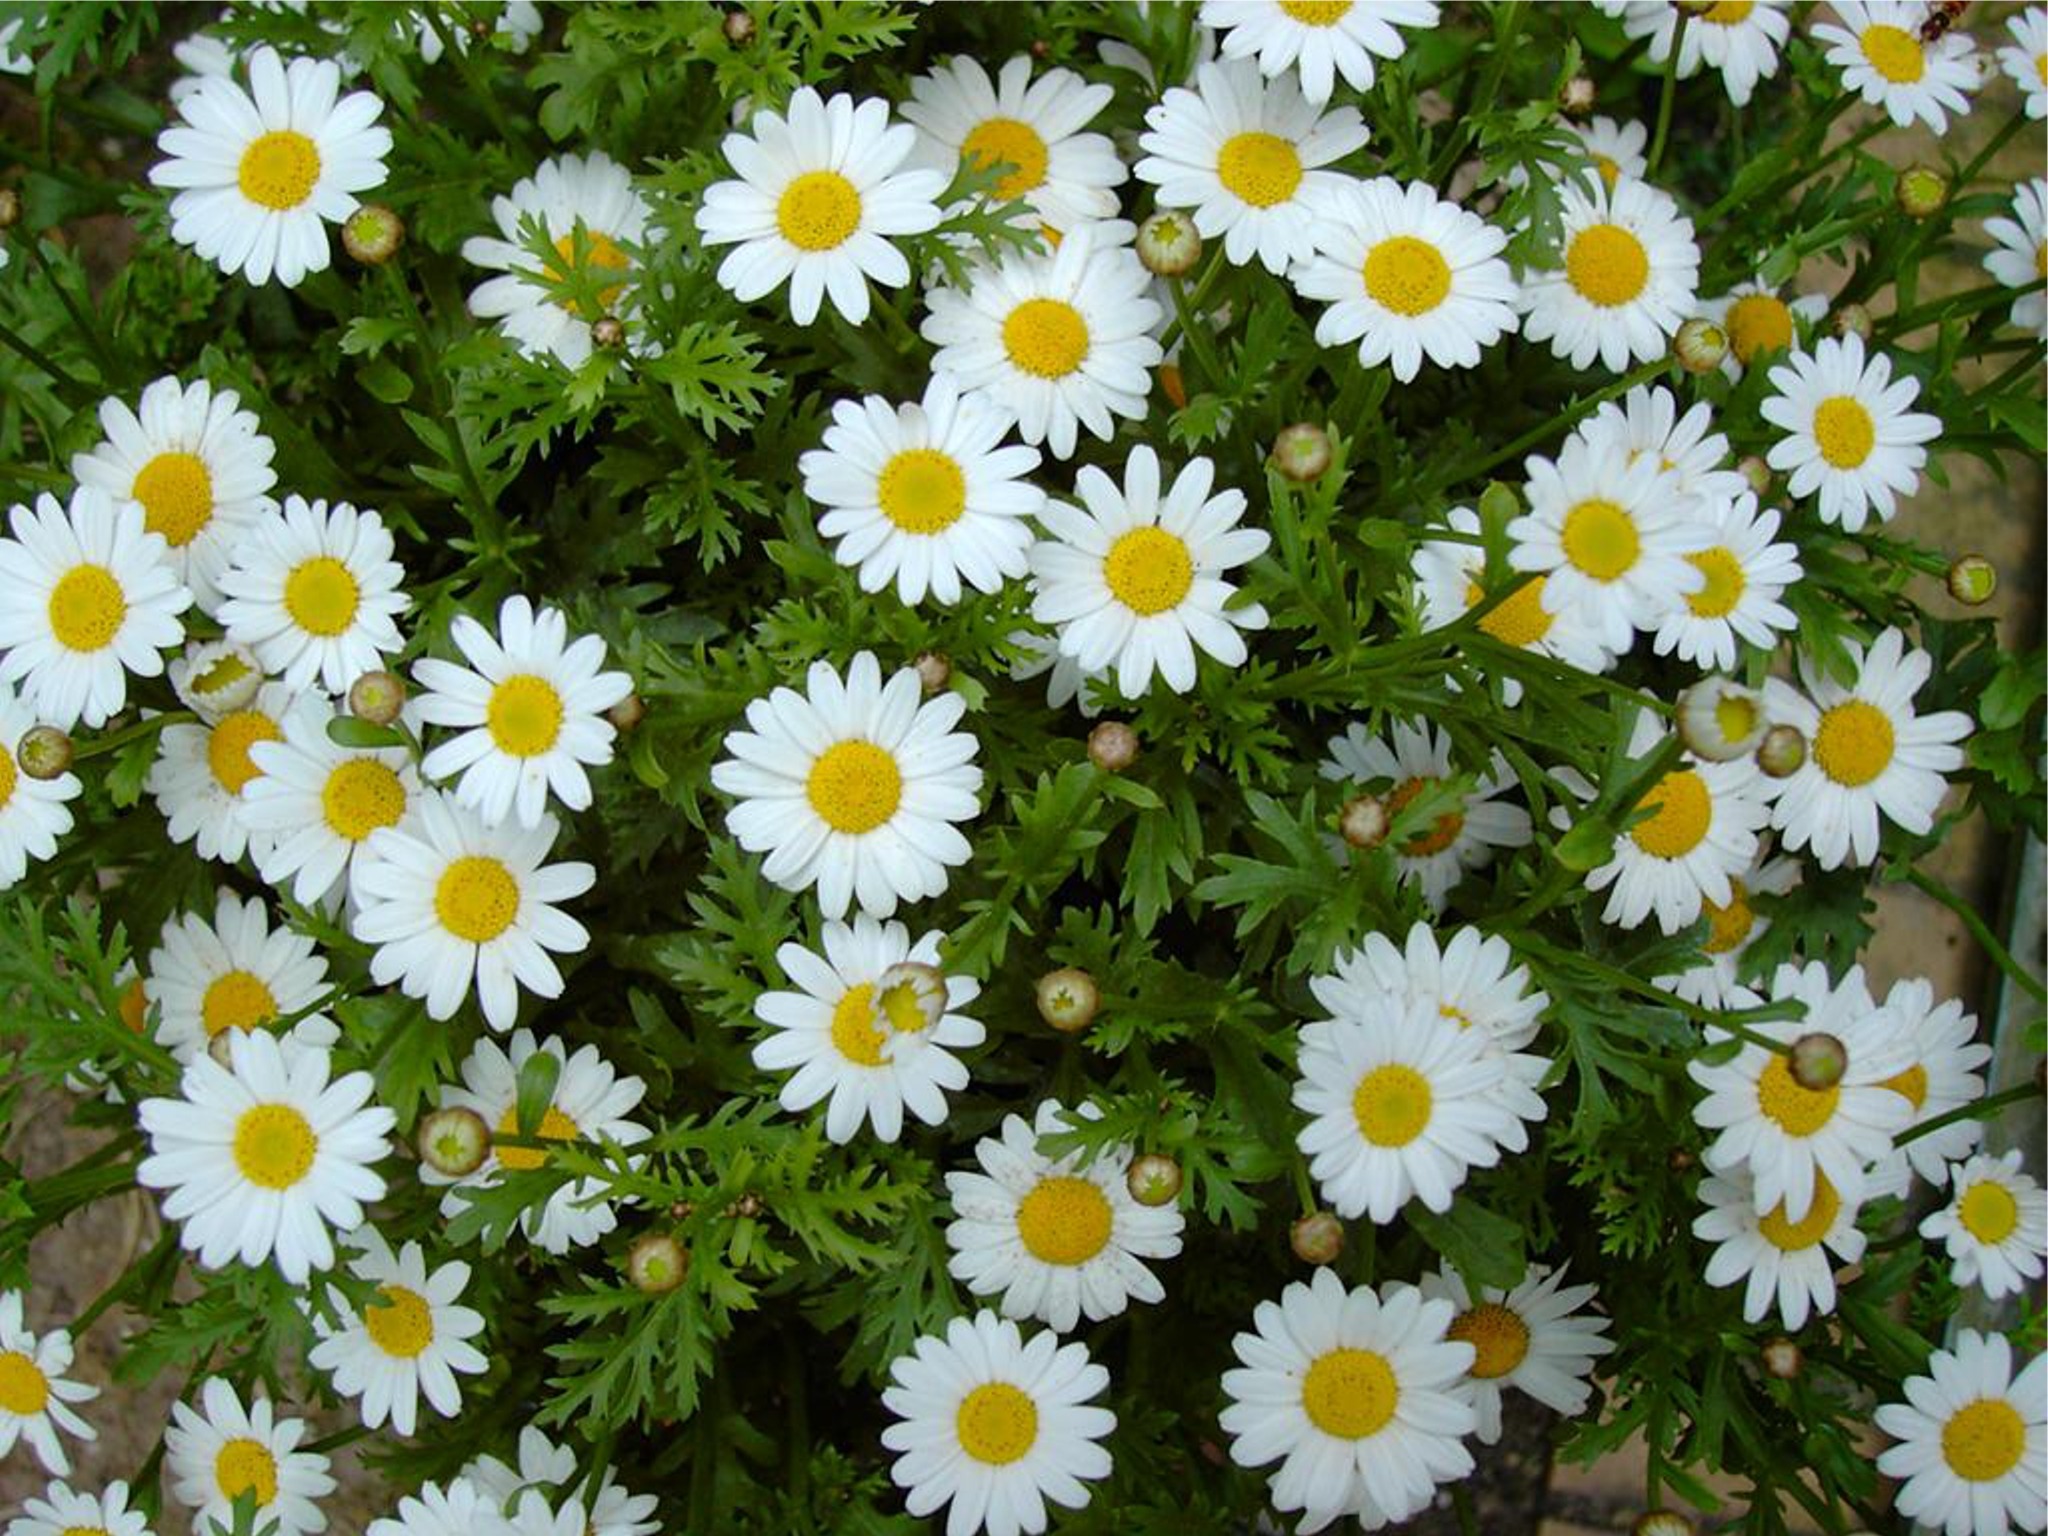
plant, meadow, flower, daisy, herb, botany, flora, white flower, daisies, flowering plant, daisy family, oxeye daisy, annual plant, land plant, chamaemelum nobile, marguerite daisy, tanacetum parthenium, chrysanths